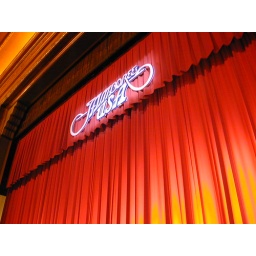
The red curtain at the Capitol Music Hall in Wheeling, West Virginia. Photo by Chuck Miller.